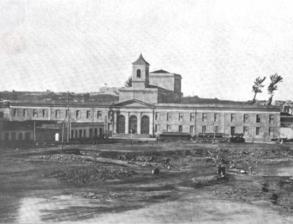
Building: Hospital de San Lázaro, Havana
Country: Unknown
Year built: 1781
See also Barrio de San Lázaro, Havana Hospital in Havana, Cuba Hospital de San Lázaro General information Status Demolished Type Hospital Location Barrio de San Lázaro Address Calle Marina Town or city Havana Country Cuba Coordinates 23°08′27″N 82°22′31″W / 23.140853°N 82.375349°W / 23.140853; -82.375349 Inaugurated 1781 Relocated December 26, 1916 Closed 1916 Height Antenna spire 50 feet Technical details Structural system Load bearing masonry Material Stone (brick?) Floor count 2 Known for First leper hospital in Cuba Map of 1900 showing Hospital de San Lazaro, Espada Cemetery La Casa de Beneficencia y Maternidad de La Habana , The Batreria de La Reina, the Caleta de S. Lazaro and las canteras Hospital de San Lázaro [1] was a hospital in the city of Havana , Cuba . It dates back to the 17th century, when it served as headquarters for some huts built near the Caleta de Juan Guillén, then known as Caleta de San Lázaro, in an area about a mile outside the city walls. History In view of the deplorable situation of the leprosy patients, the chaplain of the hospital presbyter Juan Pérez de Silva and Dr. Francisco Teneza went to the King of Spain, His Majesty Philip V of Spain , asking for his help. The Real Hospital de San Lázaro, built on the Juan Guillén Cove in 1781 and the church inside the two-story building became a pilgrimage frequented by those suffering from leprosy and followers of San Lázaro or Babalú Ayé seeking spiritual solace. Site The hospital was close to the Espada Cemetery , the San Dionisio mental asylum, and La Casa de Beneficencia y Maternidad de La Habana , and all were close to the Caleta de Juan Guillén which was filled in during the initial construction of the Malecon in 1901. The site of San Lázaro Hospital was on Calle Aramburu between Calles Jovellar and San Lázaro. The hospital was close to the Espada Cemetery , the San Dionisio mental asylum, and La Casa de Beneficencia y Maternidad de La Habana , and all were close to the Caleta de Juan Guillén which was filled in during the initial construction of the Malecon in 1901. The quarry of San Lazaro where Jose Marti had been imprisoned in 1870, was to the west of Calle Principe. The former location of La Casa de Beneficencia is the current location of Hermanos Ameijeiras Hospital . The site today encompasses Cayo Hueso which is a consejo popular (ward) in the municipality of Centro Habana. A traditionally working-class neighborhood populated by Afro-Cubans, it is known for its many cultural landmarks such as the Callejón de Hamel, the Fragua Martiana Museum and the Parque de los Mártires Universitarios. Cayo Hueso formed part of Barrio San Lázaro, an area bounded by Calle Infanta to the west, Calle Zanja to the south, Calle Belascoáin to the east and the Gulf of Mexico to the north. Cayo Hueso was declared a barrio on 26 July 1912 and made part of Centro Habana upon its establishment in 1963. Founding By a royal decree dated June 19, 1714, His Majesty Felipe V ordered the foundation of the Royal Hospital of San Lazaro . In 1781, the leprosarium was finished in the Caleta de Juan Guillén, which had two floors, with a monumental front that served as a facade to a church, located at the center of the building. Because it was before the Malecon was built (1901) and subject exposure from the sea, various cyclones damaged the structure of the building. In addition, because of the cove, it was a site that was prone to attack. Havana was taken by the English in the Siege of Havana , a military action from March to August 1762, the siege was part of the Seven Years' War. There were continuous complaints from the neighbors who saw in leprosy patients a source of lethal contagion endangering their lives as well as a threat to public safety. This grievance was led by the government and the representatives of the powerful urban owners who threatened to stop their investments in the area of Vedado , thus the leprosy patients were promptly removed from Barrio San Lazaro. Architecture The masonry building was an architectural hybrid type: a single church inside of a courtyard with an entrance to both through a classical pediment over a tripartite portico. [2] The placement of the church in the center, divides the courtyard into 2 equal spaces and creates equal flows of circulation, File:La Casa de Beneficencia y Maternidad de La Habana. Map of barrio San Lazaro, 1900.jpg one in front of the church and another at the rear. The passages between the two courtyards are similar in plan and section to many of the 8-meter open porticoes throughout the city [3] . There are windows at the front exterior wall of the hospital and what appears to be a catwalk [:File:Hospital San Lazaro 1. Havana, Cuba.jpg] over rooms to access these windows in the exterior wall. The church is protected by several layers of walls so it is an ideal design against cyclones and hurricanes . The church at the San Lazaro Hospital is a 'uninave' type composed of a single nave similar to the Espíritu Santo church and could have served as a model for the renovation in 1926 for Iglesia Santo Cristo del Buen Viaje, Havana by the architectural firm of Leonardo Morales y Pedroso , architects of El Colegio de Belen as both buildings have a similar typology of a semi-long nave with the tallest room located at the crossing and smaller rooms at the side. The room over the crossing is the most important and largest in the composition. [4] 1916 transfer of patients On December 26, 1916, the patients were transferred to the Mariel Lazaretto Hospital for lepers. Finally, the patients had to leave their former home, but not before receiving the commitment that they would be taken to Rincon once the work on the new leprosarium was completed. As proof of guarantee, they were accompanied by the priest Apolinar López and the religious consecrated of the order Daughters of Charity. While the works in Rincón advanced, the patients were transferred to Mariel and housed in barracks that the Spanish government had used for the quarantine of immigrants and troops, without having the minimum conditions for the existence of human beings The Rincon is a town located about 25 miles from the center of Havana and close to Santiago de Las Vegas, belonging to the current municipality of Boyeros. This locality limits with the towns of Bejucal, San Antonio de los Baños, Wajay and Bauta, territories that until April 2011 belonged to the province of Havana. Rincon is one of the largest religious pilgrimages and on December 17 people from all over Cuba visit the church of the leper colony. On February 26, 1917, without adequate means of transportation; In carts, plates and wooden ambulances pulled by horses or oxen, the patients were taken to the hospital in Rincón half-built, far from the city, and without resources to take care of the sick. After the strenuous journey from Mariel, the patients arrived in Rincon and found a bitter reality: the hospital consisted of a few pavilions still unfinished, in the middle of a muddy field, without running water or electricity, without streets, without nursing, and without accommodation of their religious needs. The priest Apolinar López and the superior mother, Sister Ramona Idoate, were those who, with great strength of spirit and personal sacrifice, achieved the conditioning of the place, for which they relied fundamentally on the donations and alms of devotees. Later the first families affected by leprosy arrived and who settled there for medical treatment and patients from various other hospitals that had been closed for the purpose of concentrating the large numbers of lepers. By Law of July 31, 1917, thirty million pesos were issued in loan bonds, although the existence of the leprosarium continued to depend on the public contribution and donations of the believers. After so many vicissitudes, the pavilions were finished and the patients lodged. The facility had 42 buildings, 13 of them for patients, and the rest for the administration, the accommodation of the religious, the church and various other necessities. Gallery Batería de la de la Reina.4 demolition. Hospital of San Lazaro See also Cuba portal Neoclassical architecture Barrio de San Lázaro, Havana Espada Cemetery for a similar Havana church typology References